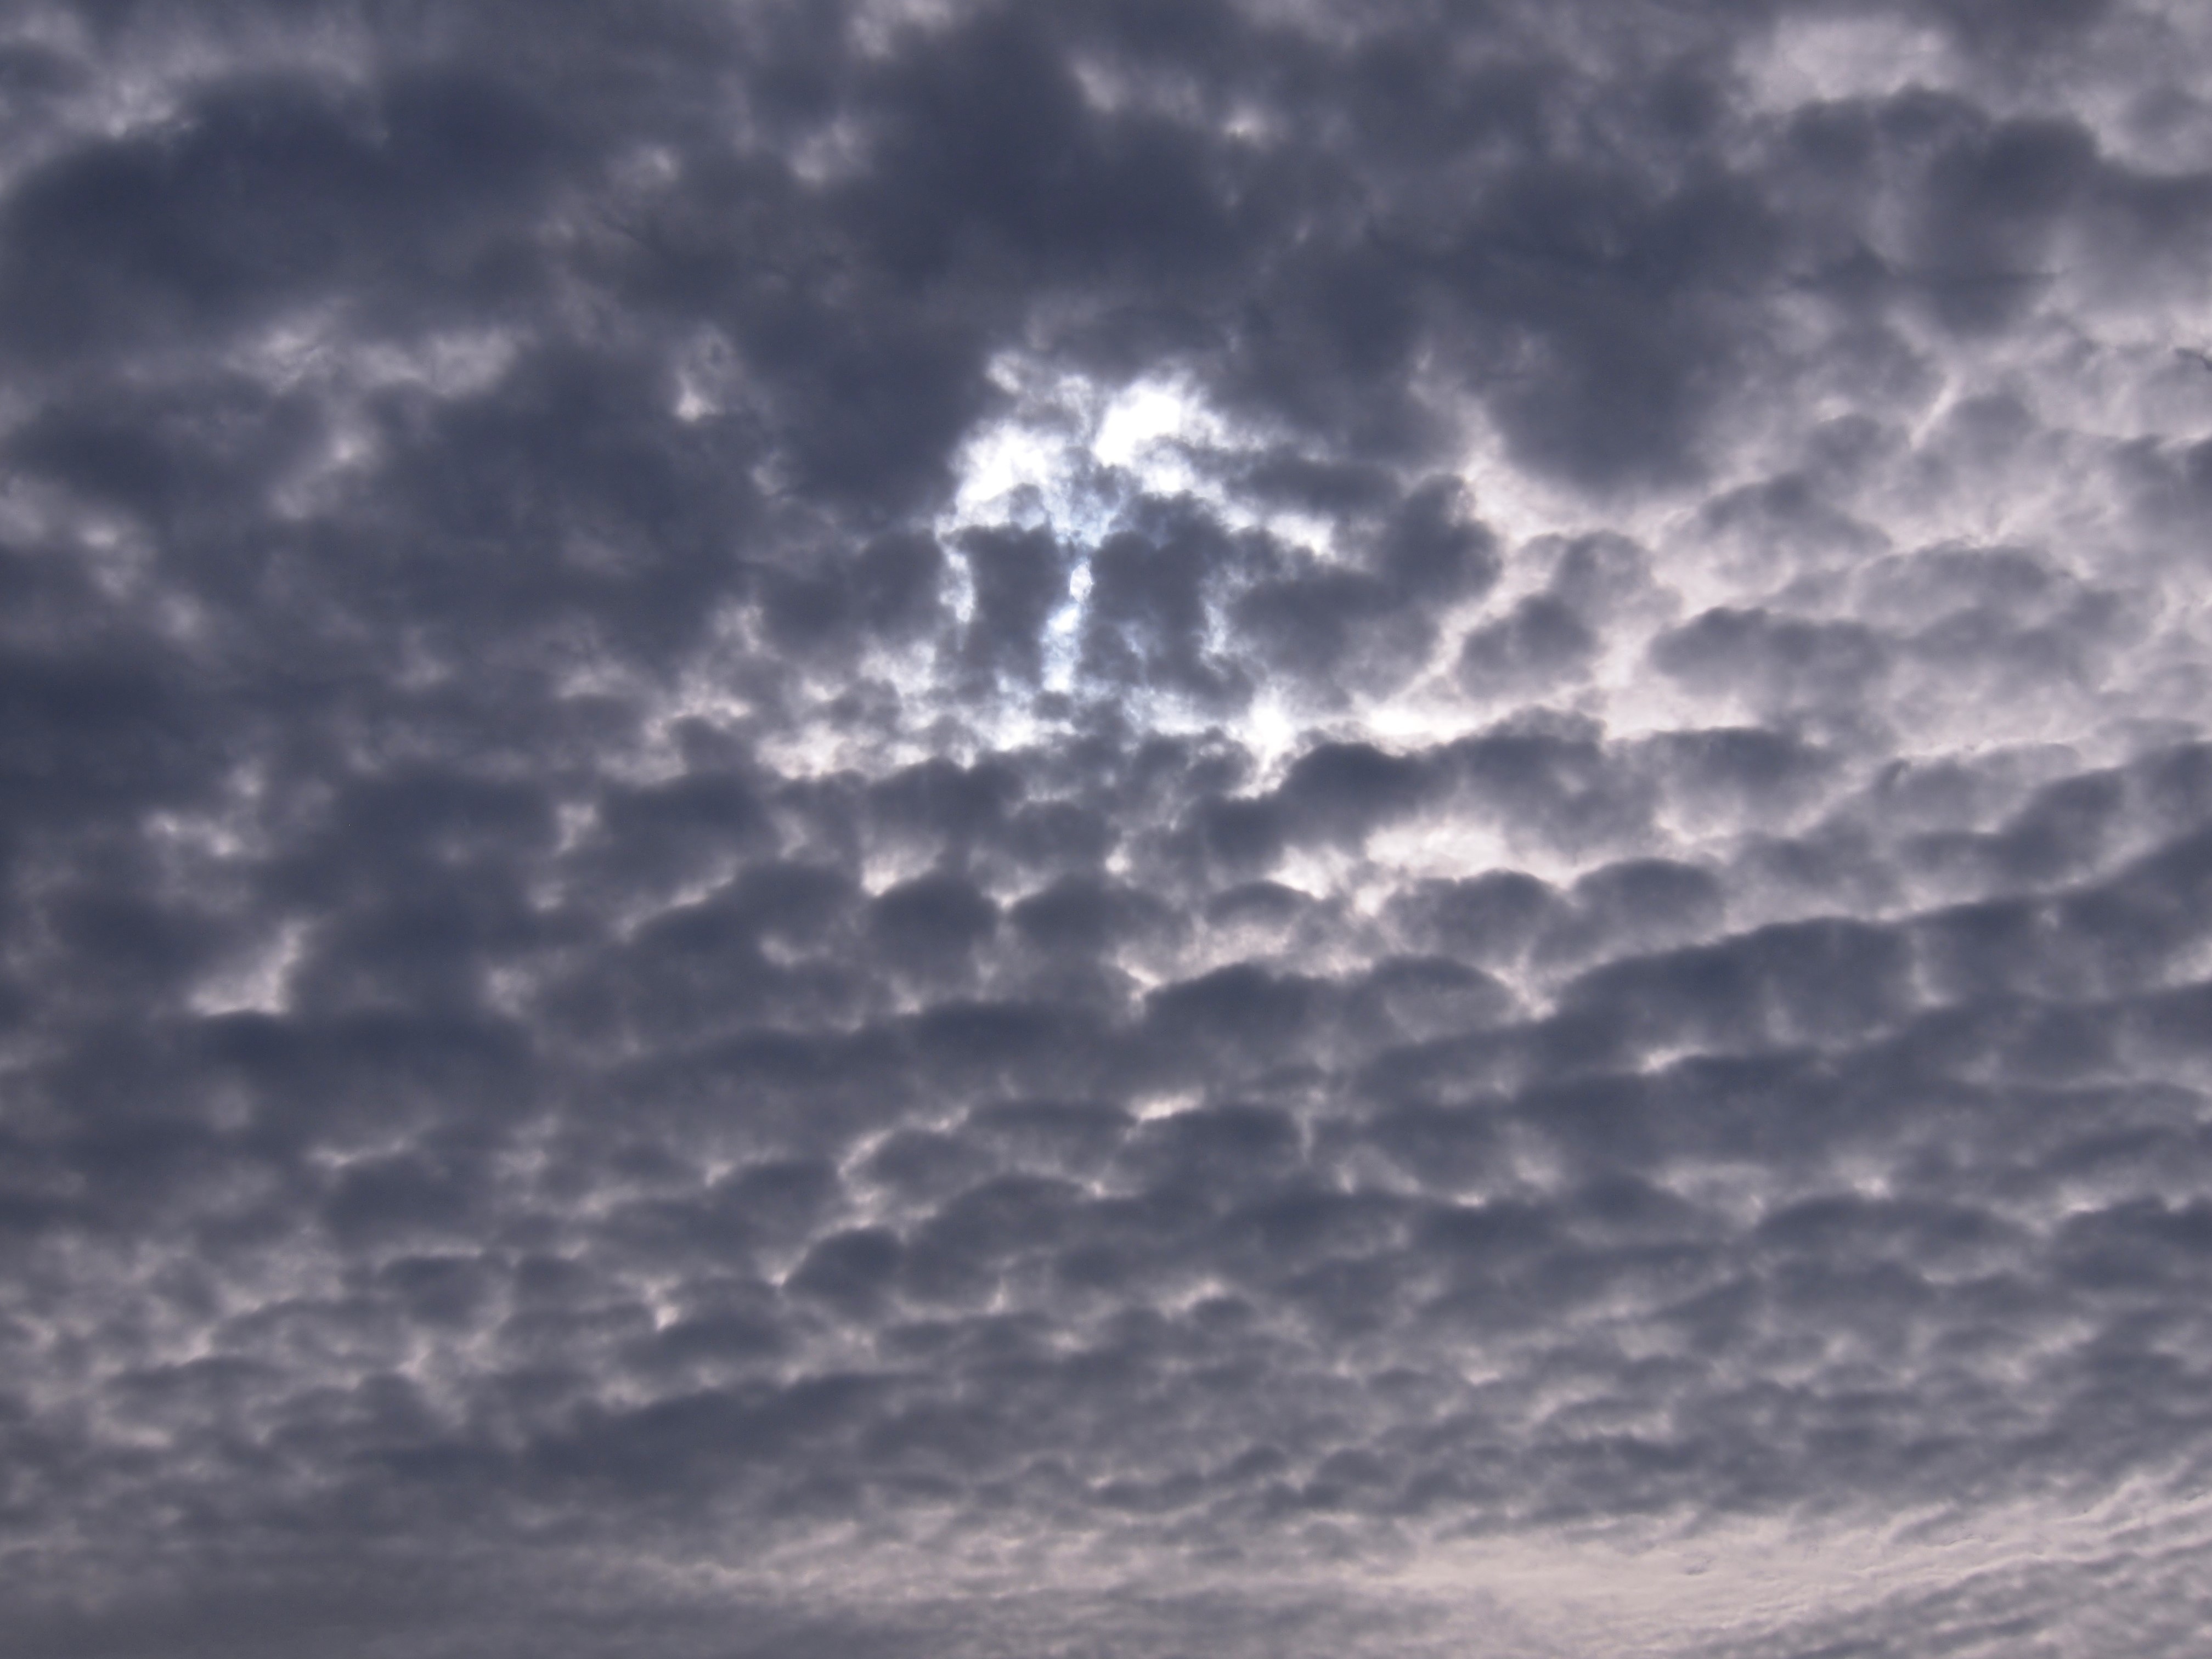
horizon, cloud, sky, sun, sunlight, atmosphere, daytime, cumulus, gray, cloudy sky, meteorological phenomenon, urokokumo